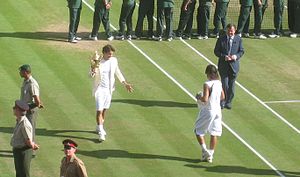
Wimbledon-mesterskaberne 2006
Roger Federer vandt herresinglefinalen over Rafael Nadal
Roger Federer og Rafael Nadal
Wimbledon Championships 2006 begyndte den 26. juni og sluttede den 9. juli 2006. Af danskere i dette års turnering var Kristian Pless, der spillede i herresingleturneringen, og Caroline Wozniacki der fik et wildcard i damesingle og desuden har vundet pigesingleturneringen og spillet i pigedoubleturneringen.